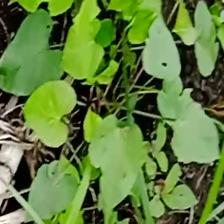
Weed species: Obscure_morning _glory(Ipomoea obscura)